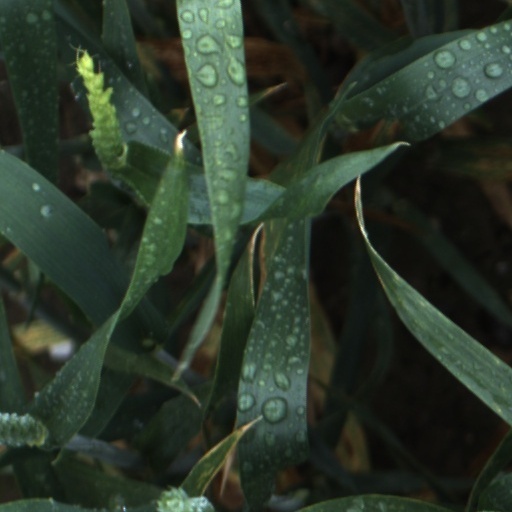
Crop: wheat